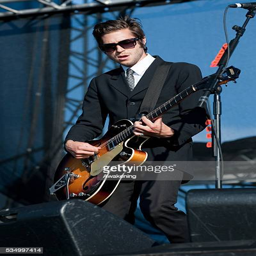
person performs on stage during the second day of festival